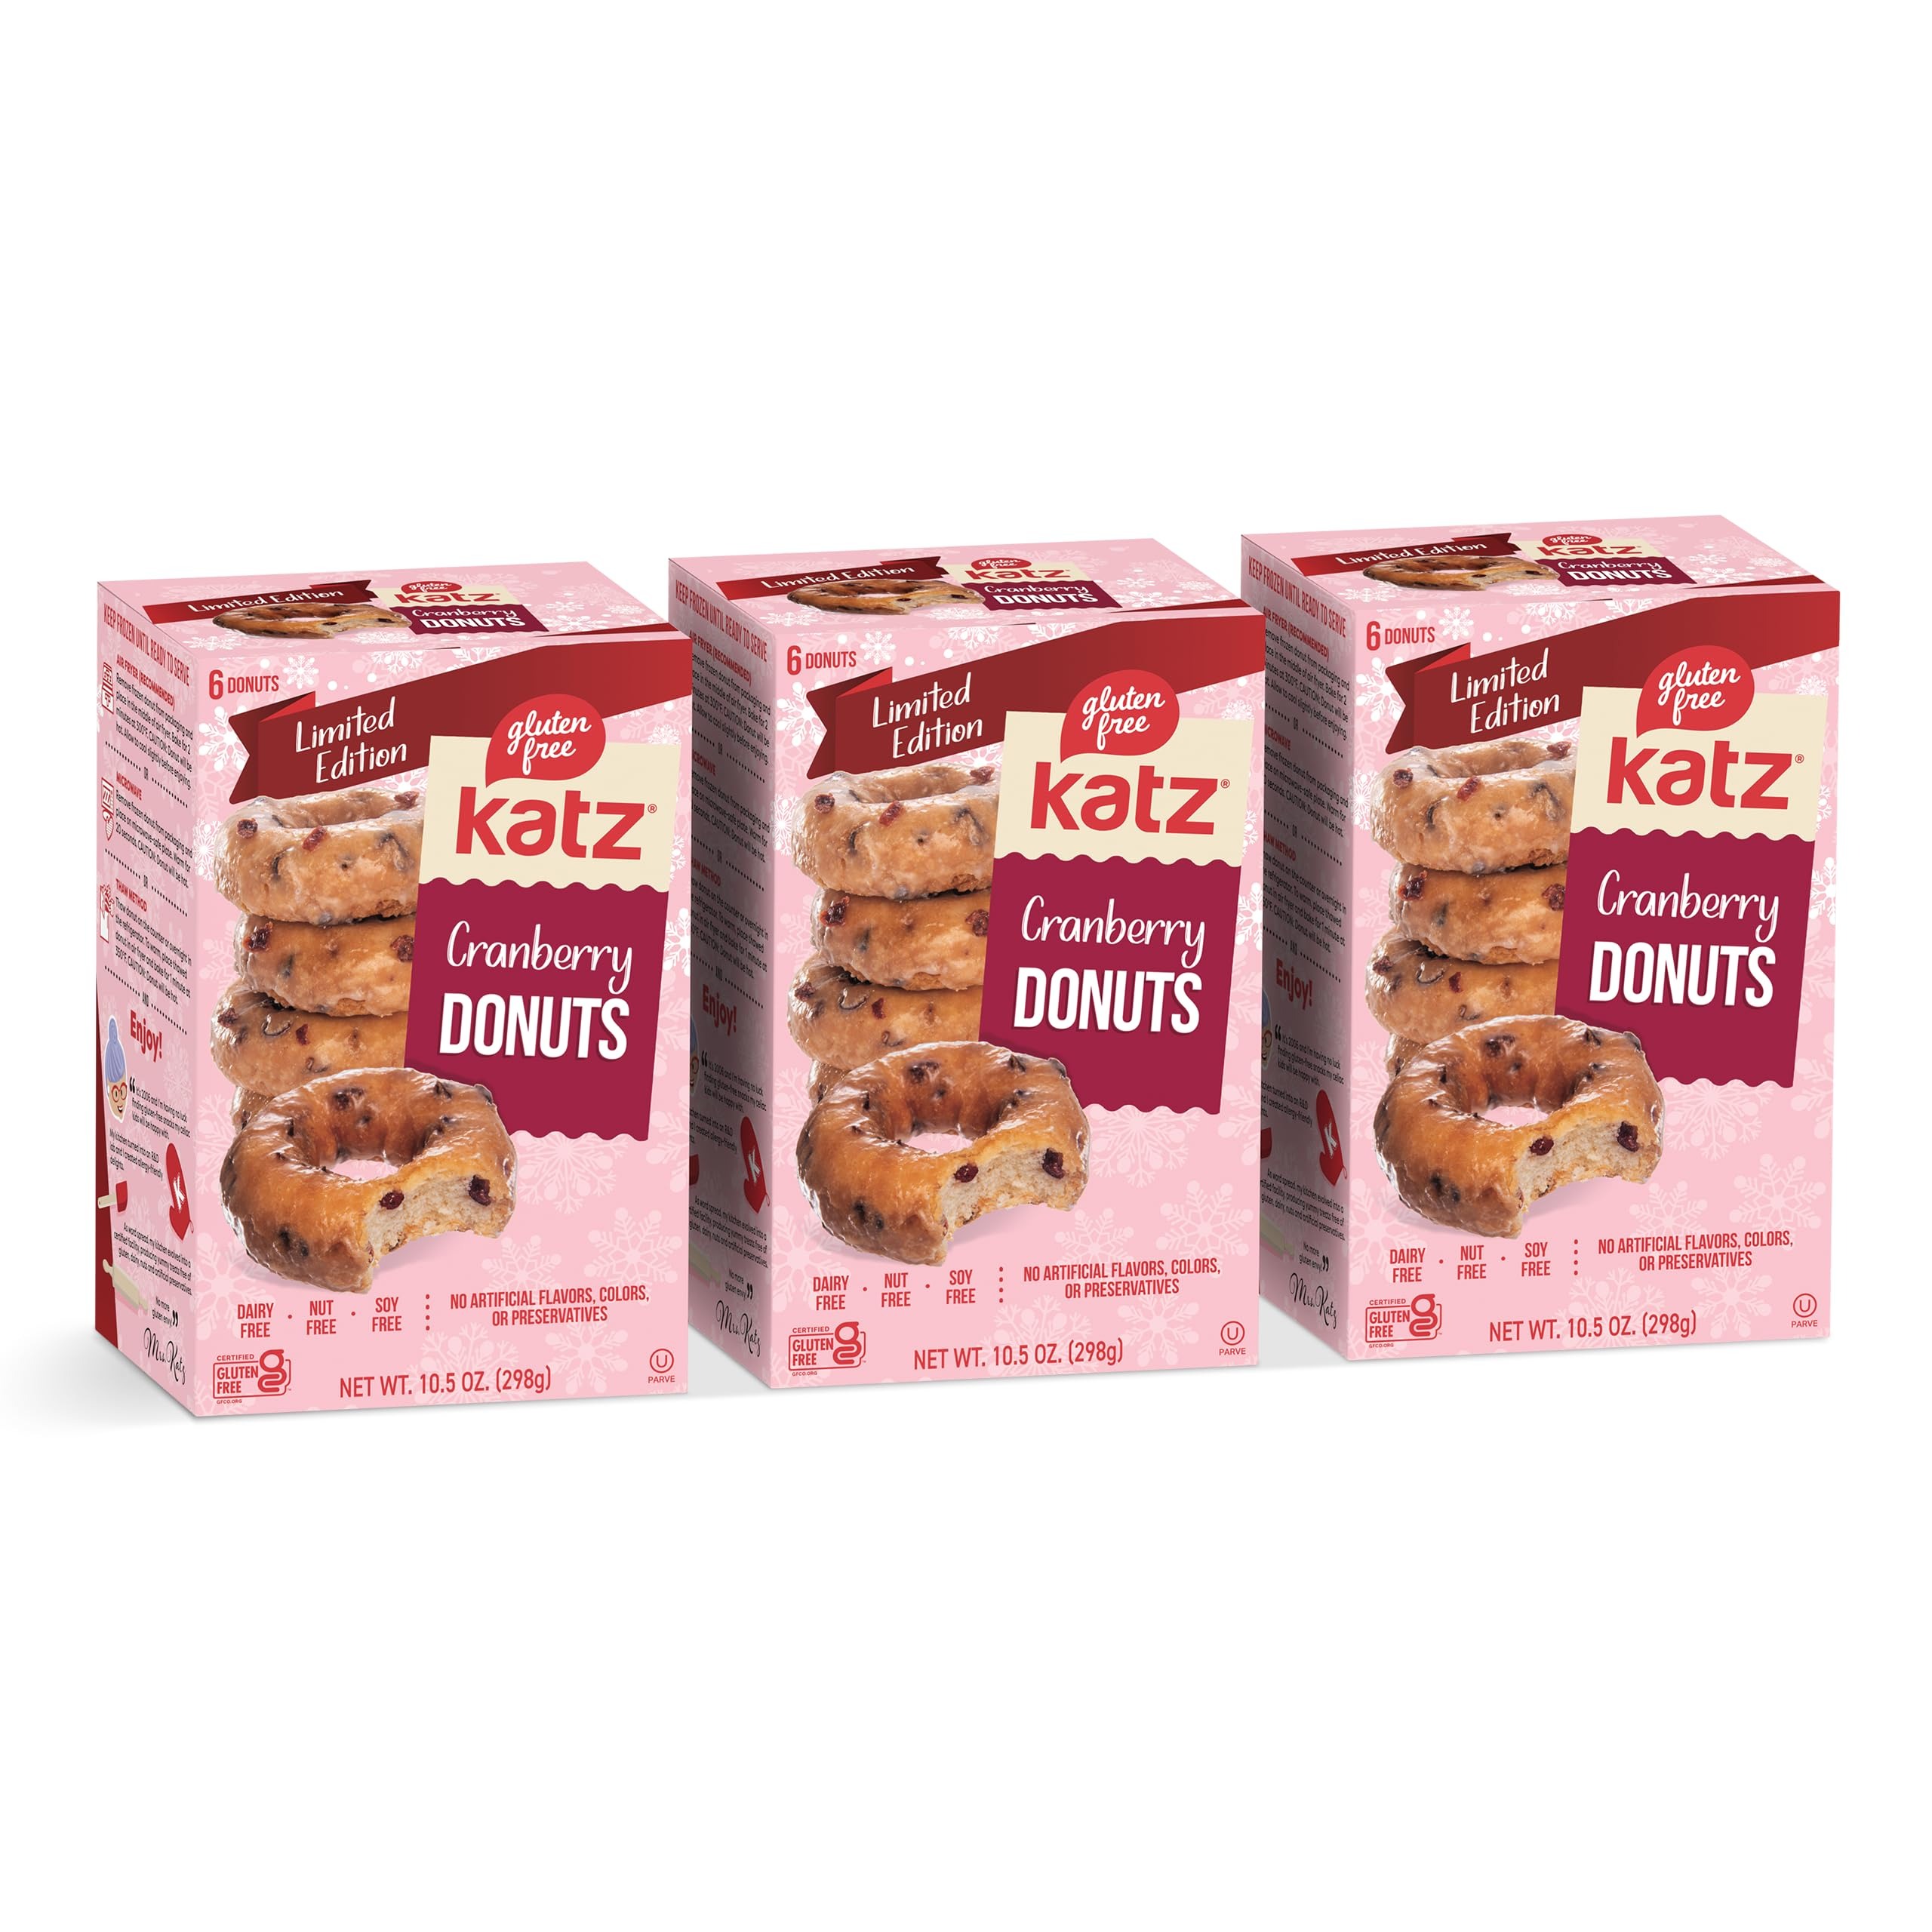
Item Name: Katz Gluten Free Cranberry Donuts | Dairy Free, Nut Free, Soy Free, Gluten Free | Kosher (3 Packs of 6 Donuts, 10.5 Ounce Each)
Bullet Point 1: FULL OF TASTE: Have the real Cranberry Donuts experience without even knowing it's Gluten Free.
Bullet Point 2: NO ARTIFICIAL PRESERVATIVES: Our customers deserve fresh tasting products without any artificial preservatives or other harmful chemical additives. With fast shipping and all products leaving our bakery frozen, we're sure your gluten free products will arrive in a tasty, fresh but also healthy way. If you're not eating it right away, be sure to refreeze on arrival.
Bullet Point 3: GUILT FREE INDULGENCE: Gluten Free, Dairy Free, Peanuts Free, Tree Nut Free, Soy Free.
Bullet Point 4: FLASH FROZEN FOR FRESHNESS: When our Gluten Free Snacks come out of the oven and cool, we immediately flash freeze them using extremely low temperatures and rapid air circulation. This process traps all of the flavor and freshness inside and ensures that when you receive it, it's as fresh as the moment it was made.
Bullet Point 5: FREE OVERNIGHT SHIPPING OVER $65: All summer orders ship via overnight delivery to maintain freshness, with free shipping for orders over $65 and discounted shipping for multiple products. And all our products are guaranteed: If for any reason this product doesn't fully live up to your expectations, just contact Katz Gluten Free customer service for help.
Product Description: Our alltime yummy donuts studded with cranberries are the perfect way to make any snack time festive or to be served at holiday get togethers. we added more cranberries in the donut for the perfect touch of crunch!
Value: 31.2
Unit: Ounce

Price: 21